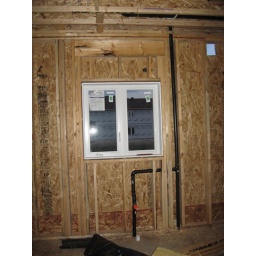
Aug 8, 2009- Piping in the kitchen around the windown above the sink